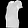
Label: T - shirt / top